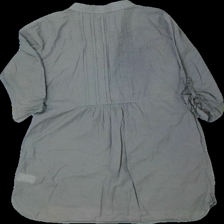
View: back
Type: Top
Category: Ladies
Brand: Lindex
Colors: Green
Material: 100% cotton
Size: 36
Price range: 100-150
Recommended usage: Reuse